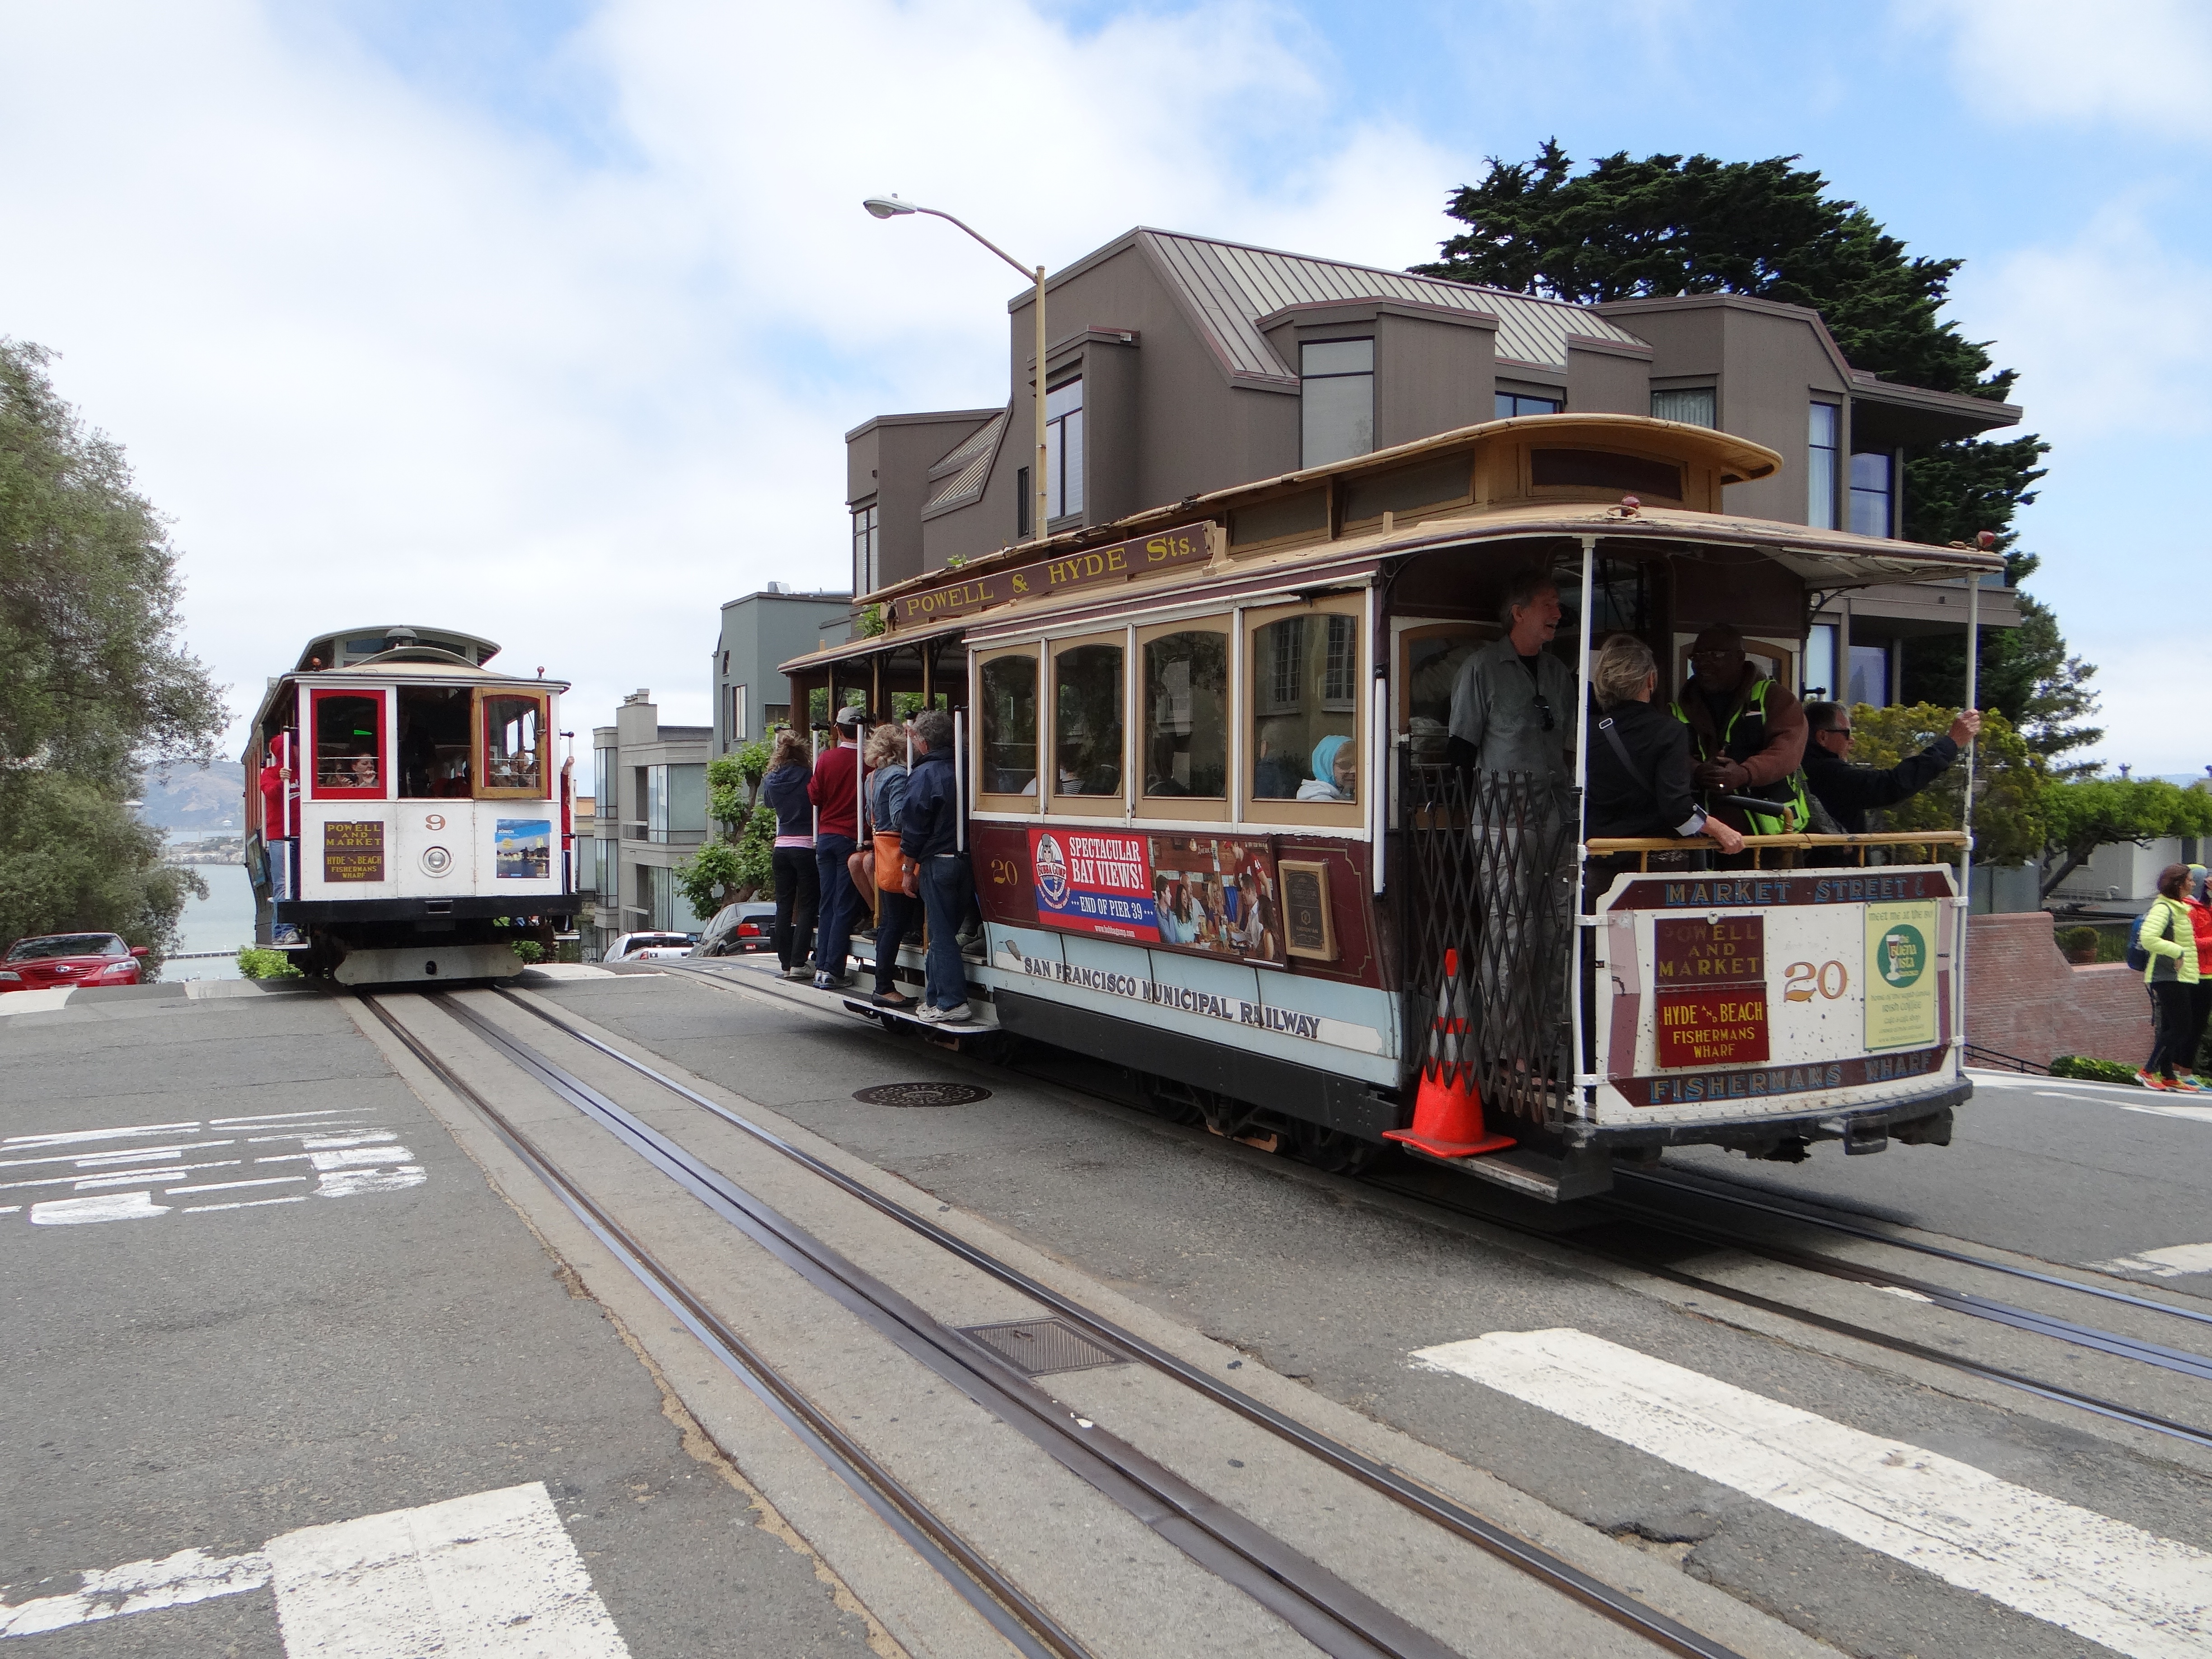
san francisco, tram, transport, vehicle, usa, cable car, california, public transport, bus, land vehicle, mode of transport, metropolitan area